Radyo Pilipinas World Service

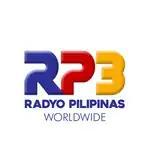

After EDSA Revolution in 1986, the NMPC and Bureau of Broadcasts (BB) were abolished, led to its stations (including VOP) were reassigned to the newly reinstated PBS. VOP was later rebranded as Radyo Pagasa until in 1987 when the station became Radyo Pilipinas under its own callsign DZRP.